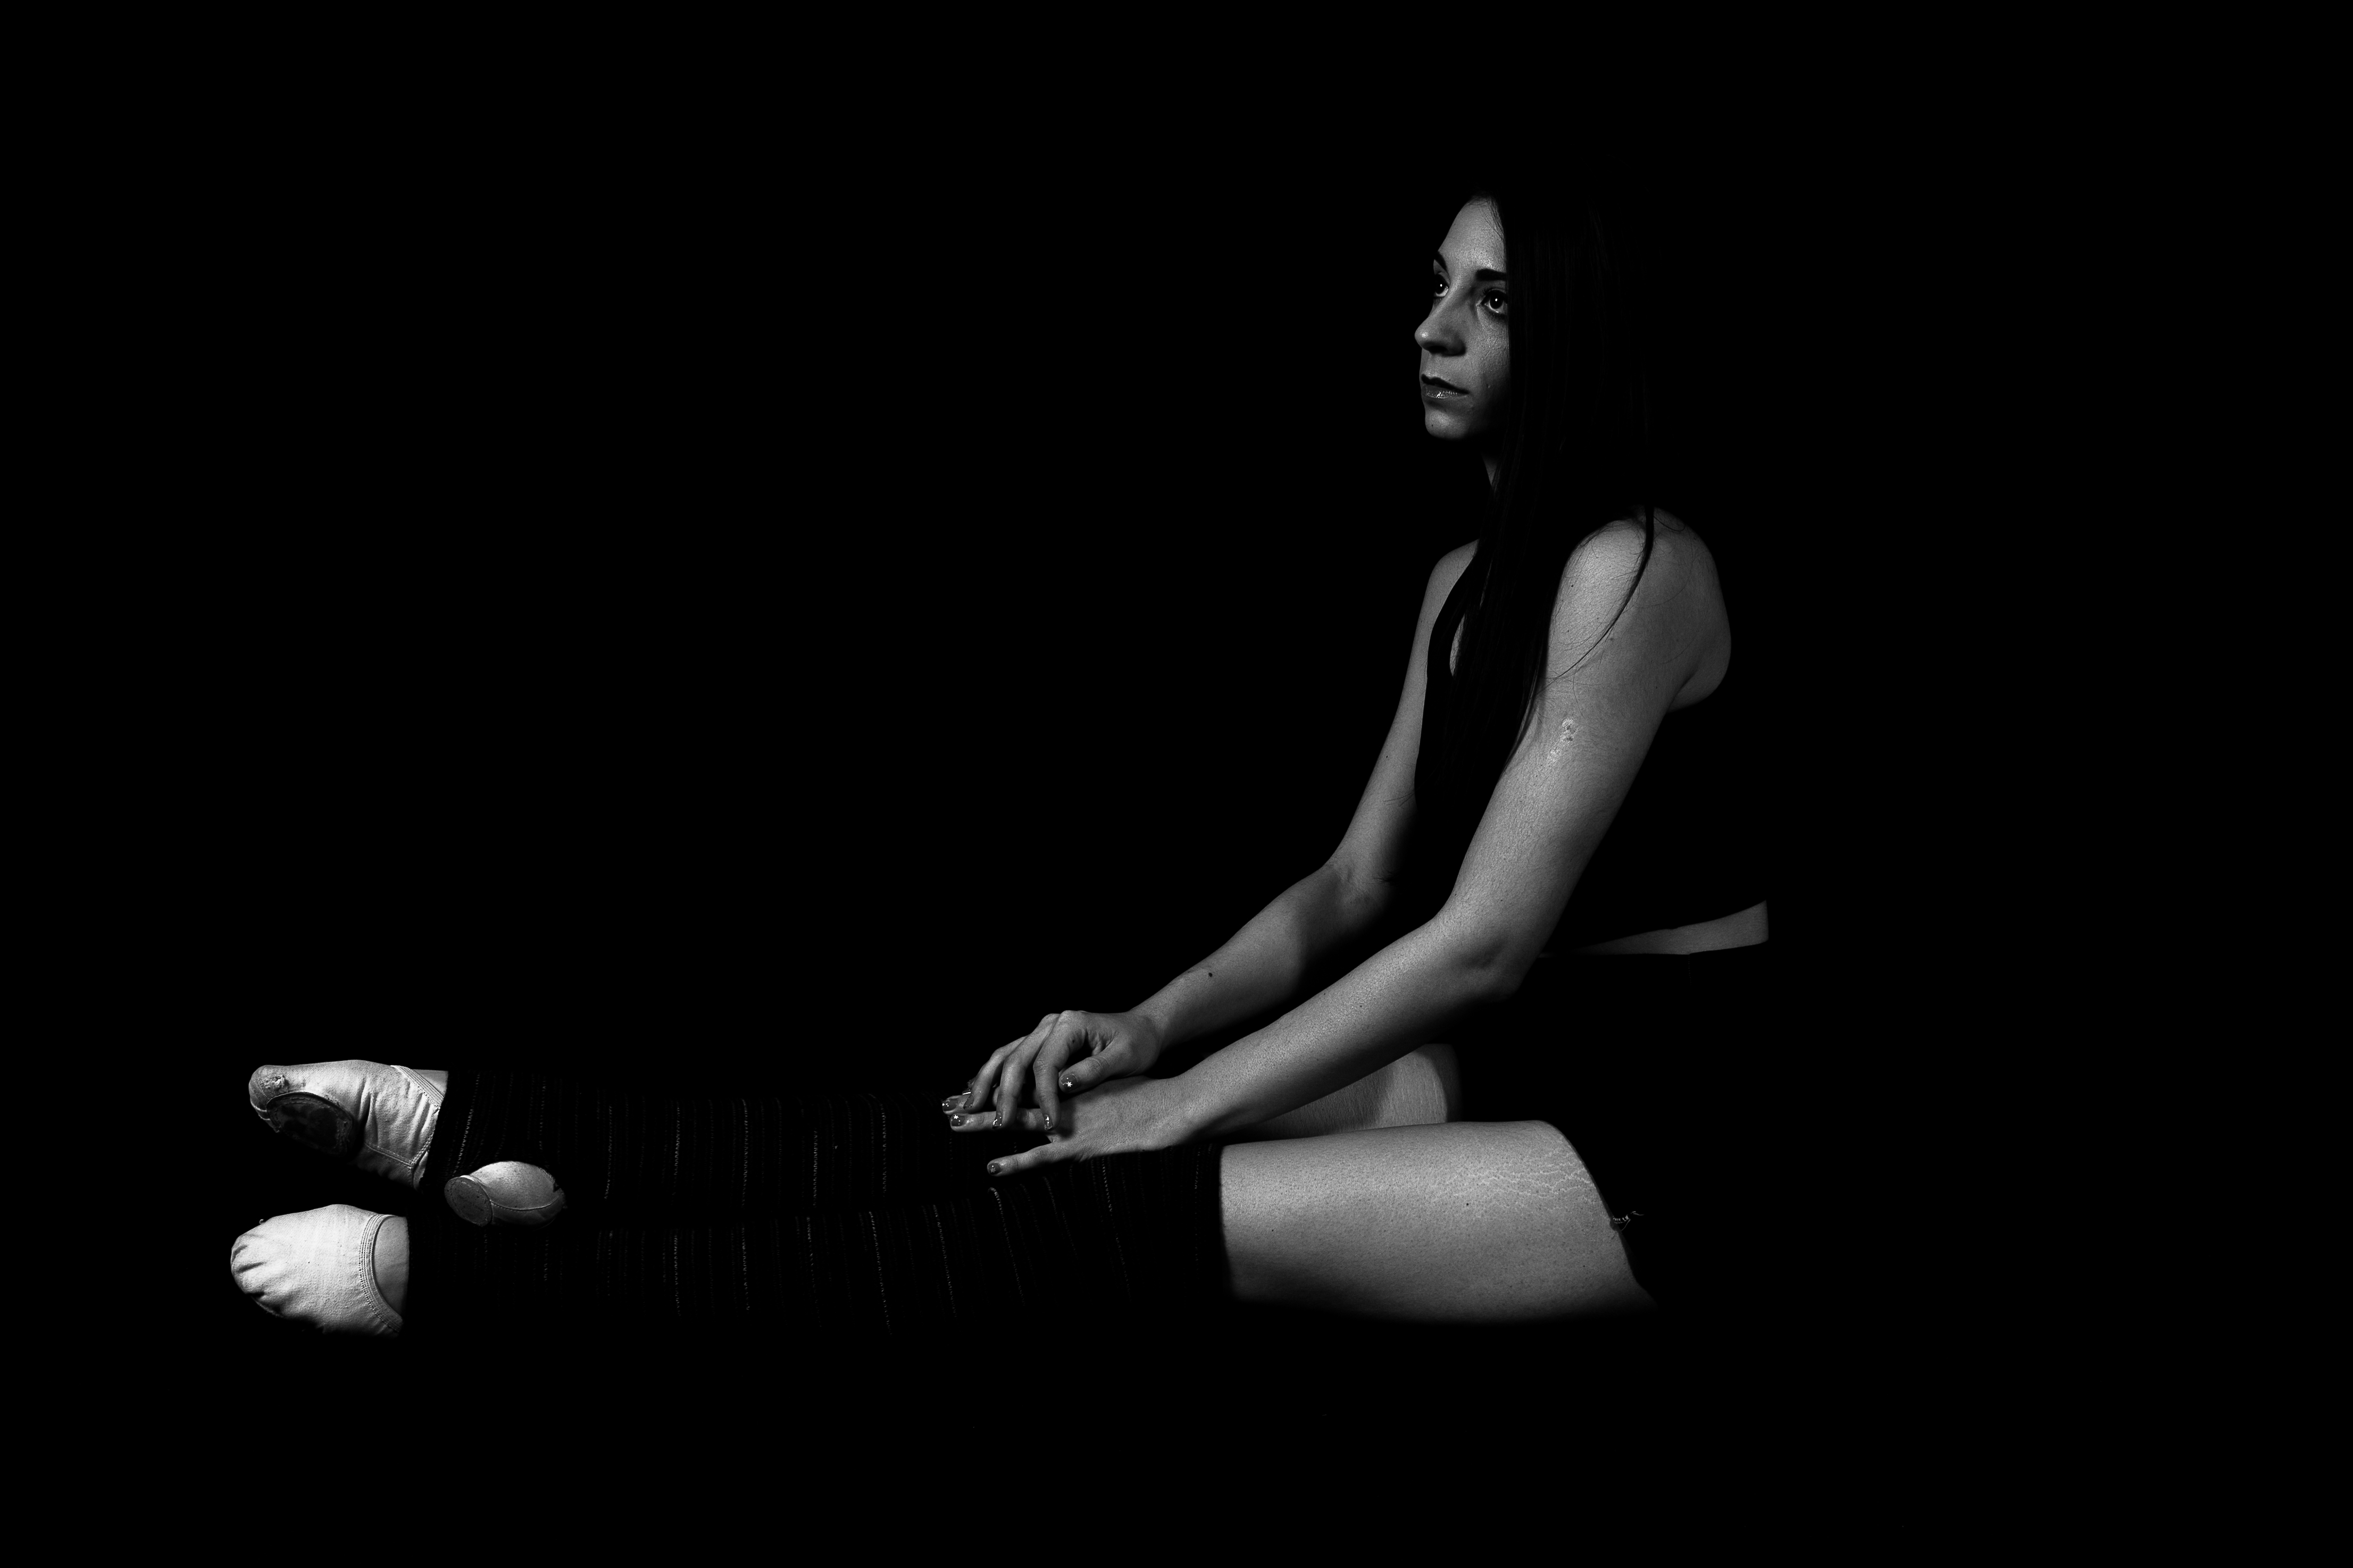
hand, black and white, girl, white, photography, portrait, finger, sitting, key, canon, studio, darkness, black, monochrome, blackandwhite, mariana, portraits, argentina, low, lowkey, canoneos6d, buenosaires, ar, canonef24105mmf4lisusm, studiolights, estudio, photo shoot, sense, monochrome photography, film noir, human positions